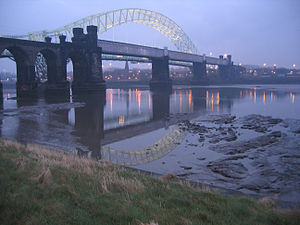
Mersey
Runcorn Bridges over Mersey
Mersey er en flod i Nordvest-England. Den er 113 kilometer lang. Floden opstår, hvor flodene Goyt og Tame løber sammen. Dette sker midt i byen Stockport i Stor-Manchester. Derfra løber floden mod vest.